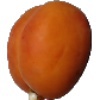
Label: Apricot 1